Accoleia gens

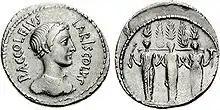
Denarius issued by Publius Accoleius Lariscolus, 43 BC. The reverse is often identified as a depiction of Diana Nemorensis, but it may represent Acca Larentia, perhaps the legendary ancestor of the gens, and the source of its nomen.

The gens Accoleia, also spelled Acoleia, Acculeia, and Aculeia, was a minor plebeian family at Rome during the latter part of the Republic. Most of what is known of this gens comes from various coins and inscriptions.